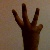
The image shows a hand gesture representing the number 6 in Indian Sign Language.